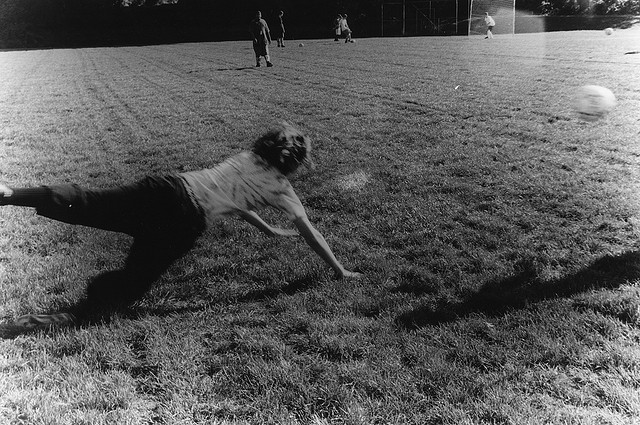
một cô bé đang ngã xuống đất ở trên sân bóng đá